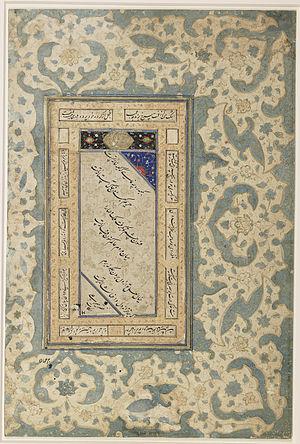
Cet article traite de la lecture et de l’écriture du persan telles qu’on les pratique en Afghanistan et en Iran. Dans ces pays, le persan s’écrit dans un alphabet proche de l’arabe ; la plupart des caractères sont identiques, mais les différences sont grandes du point de vue phonétique. Les huit premières sections de l’article décrivent l’usage d’un style d’écriture élémentaire. Des explications concernant les versions courantes du même style et des styles plus complexes se trouvent dans la section 9.